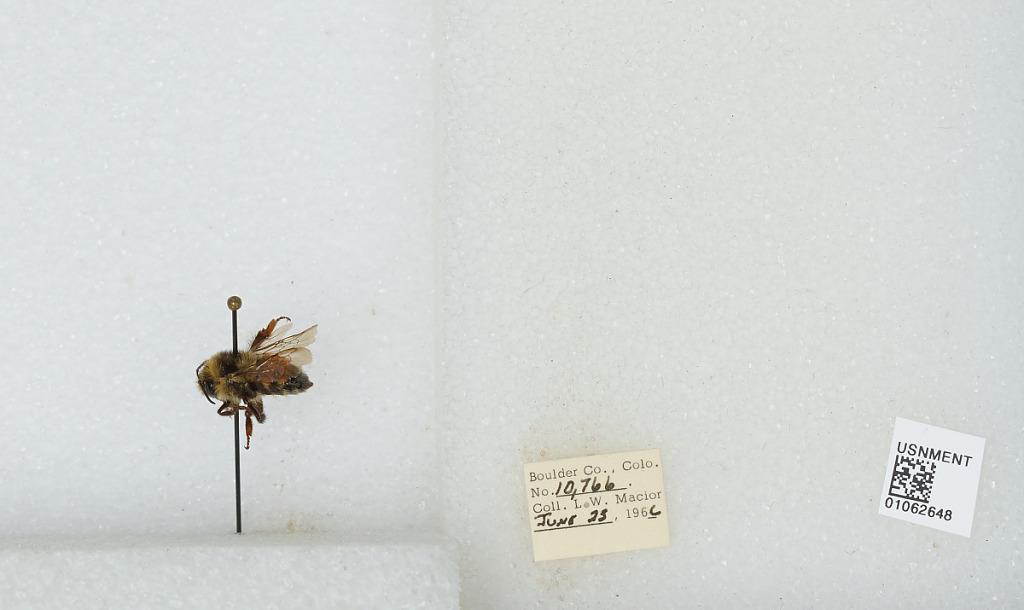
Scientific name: Bombus (Pyrobombus) bifarius Cresson
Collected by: L. Macior
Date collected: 1966-6-23
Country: United States
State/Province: Colorado
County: Boulder
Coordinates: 40.09, -105.36